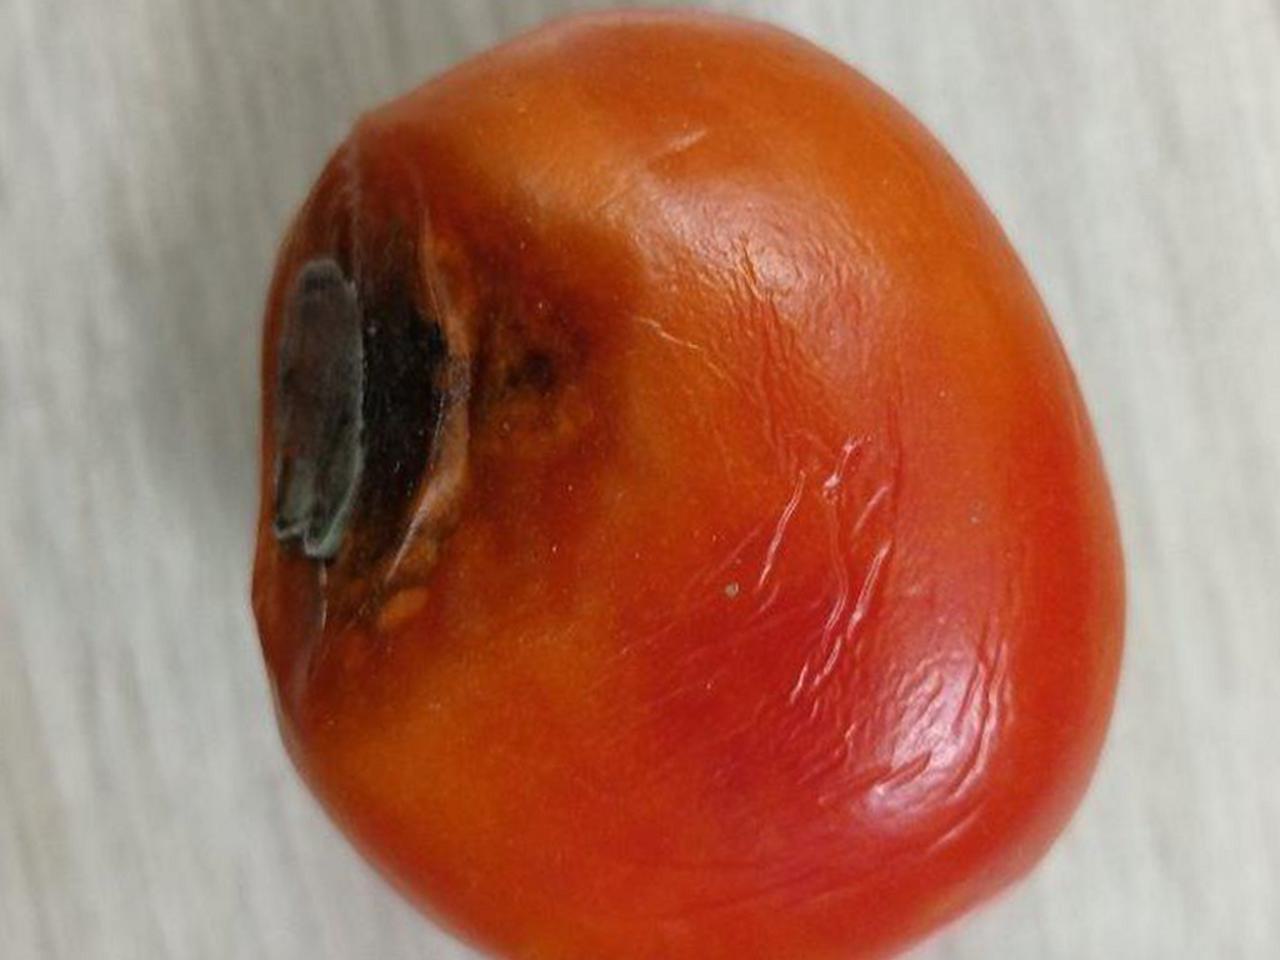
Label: Rotten